HSV E Series

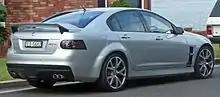
HSV GTS (E Series 1)

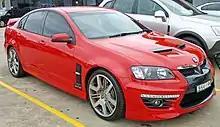
HSV GTS (E Series 2)

The GTS has usually used a more powerful engine and robust drivetrain than other HSV models, however the E-Series 1 GTS shared the 6.0L LS2 V8 engine with of power and of torque, with the cheaper Clubsport and the luxury Senator. The major difference between the E-Series GTS and other HSV models in the range is the Magnetic Ride Control (MRC, or "MagneRide"). MRC utilises magnetorheological dampers to improve the car's handling and dynamics. In the GTS, the MRC can be switched between "Performance" and "Track" response modes at the touch of a button. MRC is not available on the Clubsport; it is standard equipment of the Senator, but switches between "Luxury" and "Performance", there is no "Track" mode like the GTS has.